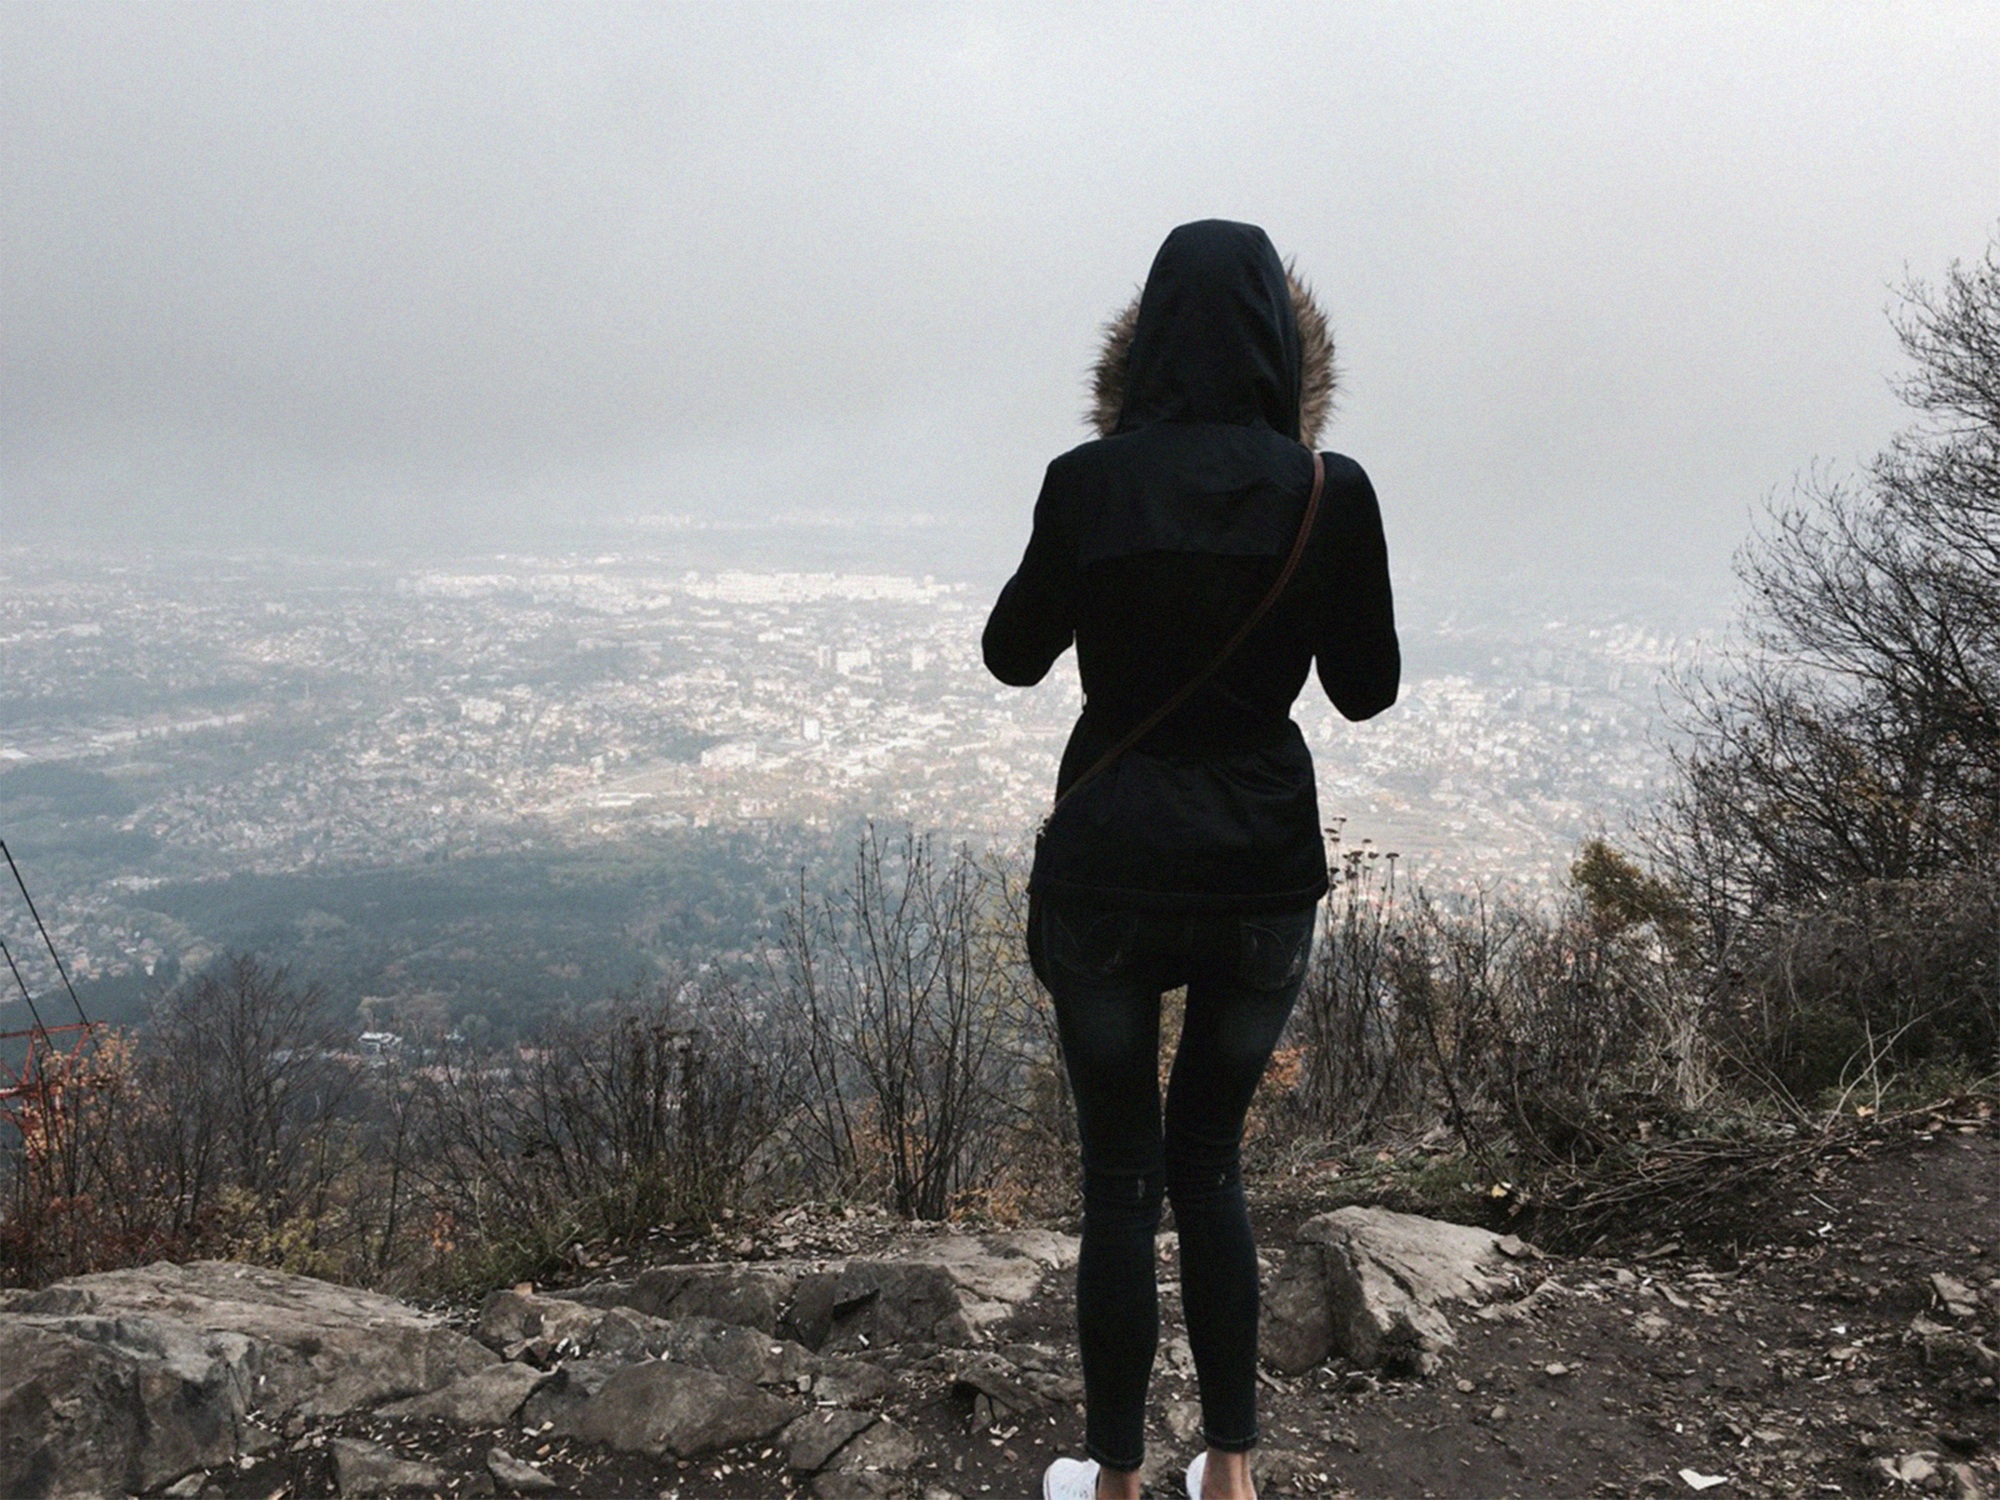
walking, mountain, winter, weather